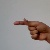
The image shows a hand gesture representing the letter 'G' in Indian Sign Language.